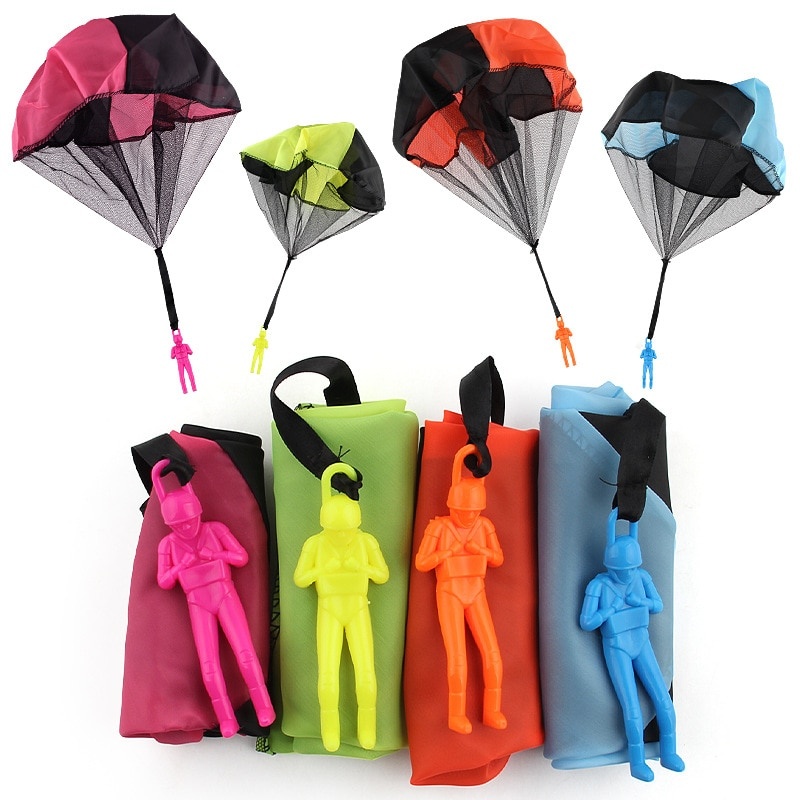
5Set Kids Hand Throwing Parachute Toy For Children's Educational Parachute With Figure Soldier Outdoor Fun Sports Play Game
Brand Name: ODILO Recommend Age: 4-6y Recommend Age: 7-12y Recommend Age: 12+y Origin: CN(Origin) Material: Polyester Warning: NO Certification: 3C 3C: Certificate Certificate Number: 125800001 Model Number: 01 Function: Grasping/Movement Ability Developing Dimensions: 43*43cm Design: Other Sports: TENNIS Barcode: No Type: Other Gender: Unisex
Brand: PlumandTot
Category: Toys & Games > Toys > Flying Toys > Toy Parachutes